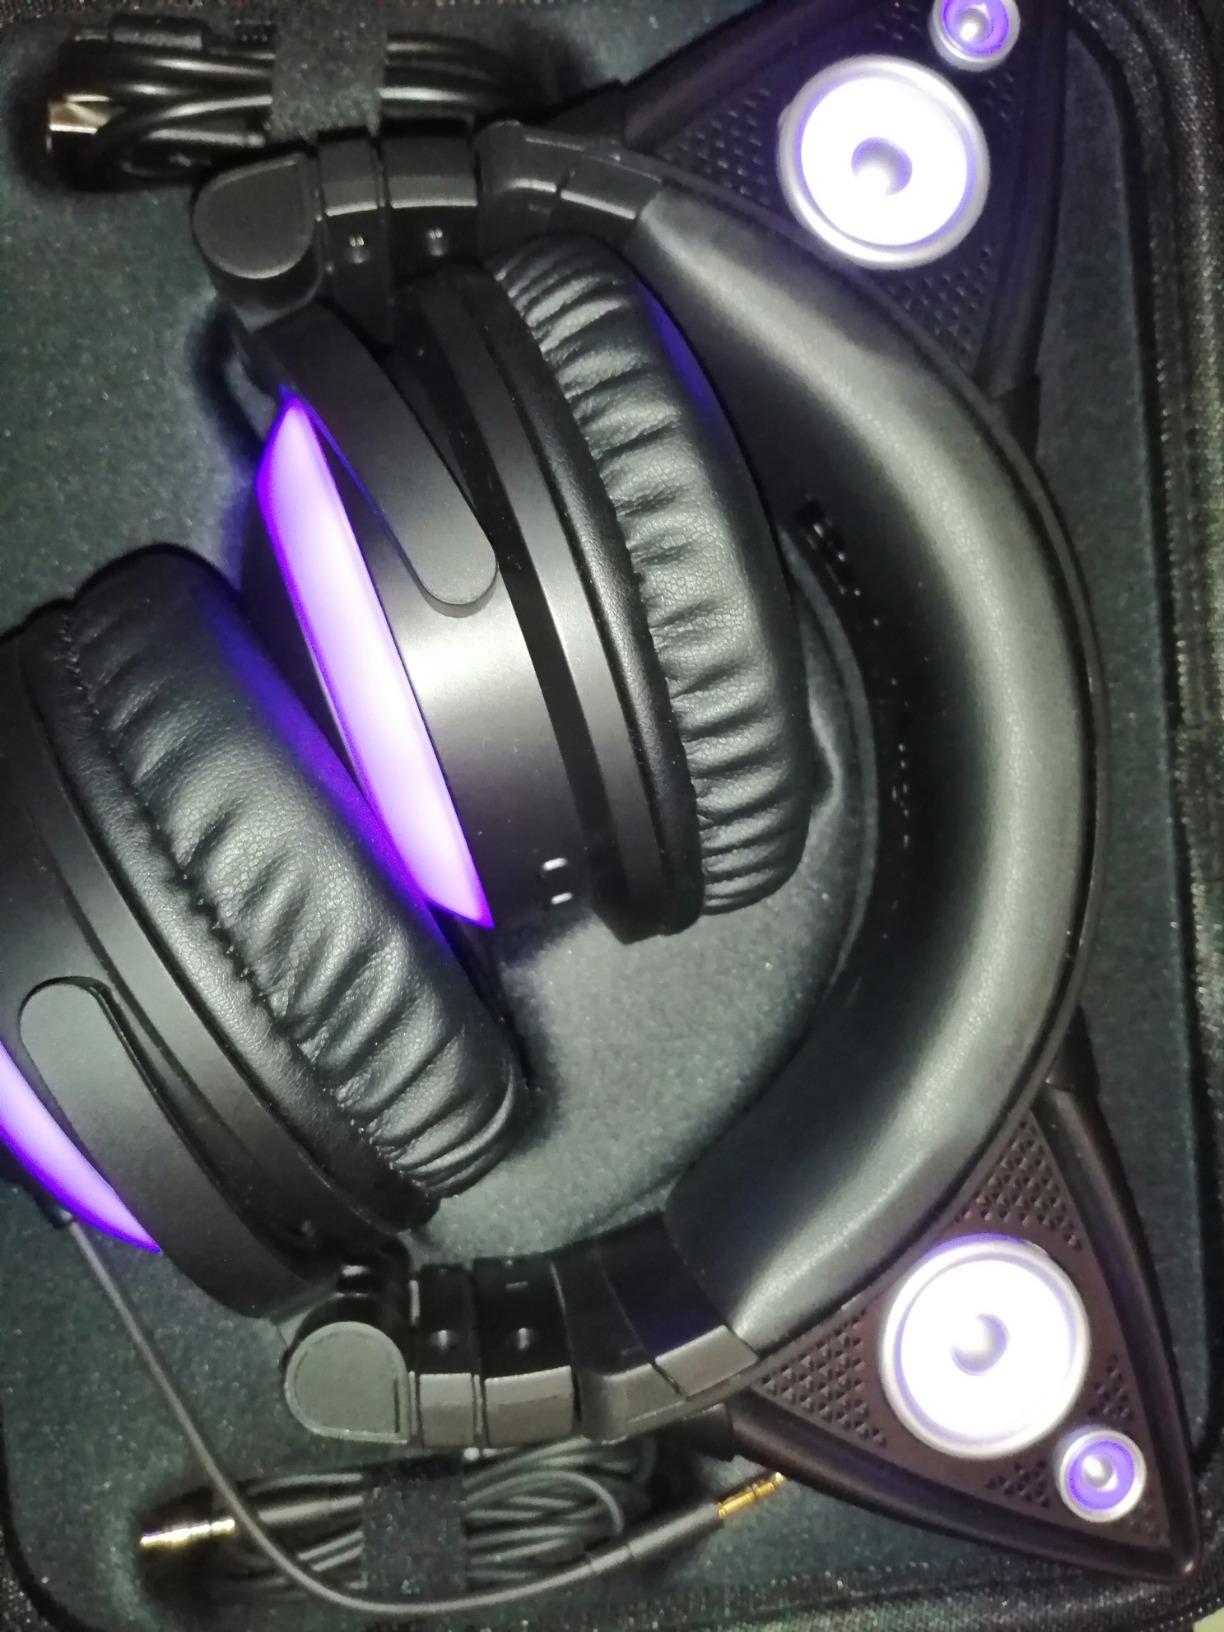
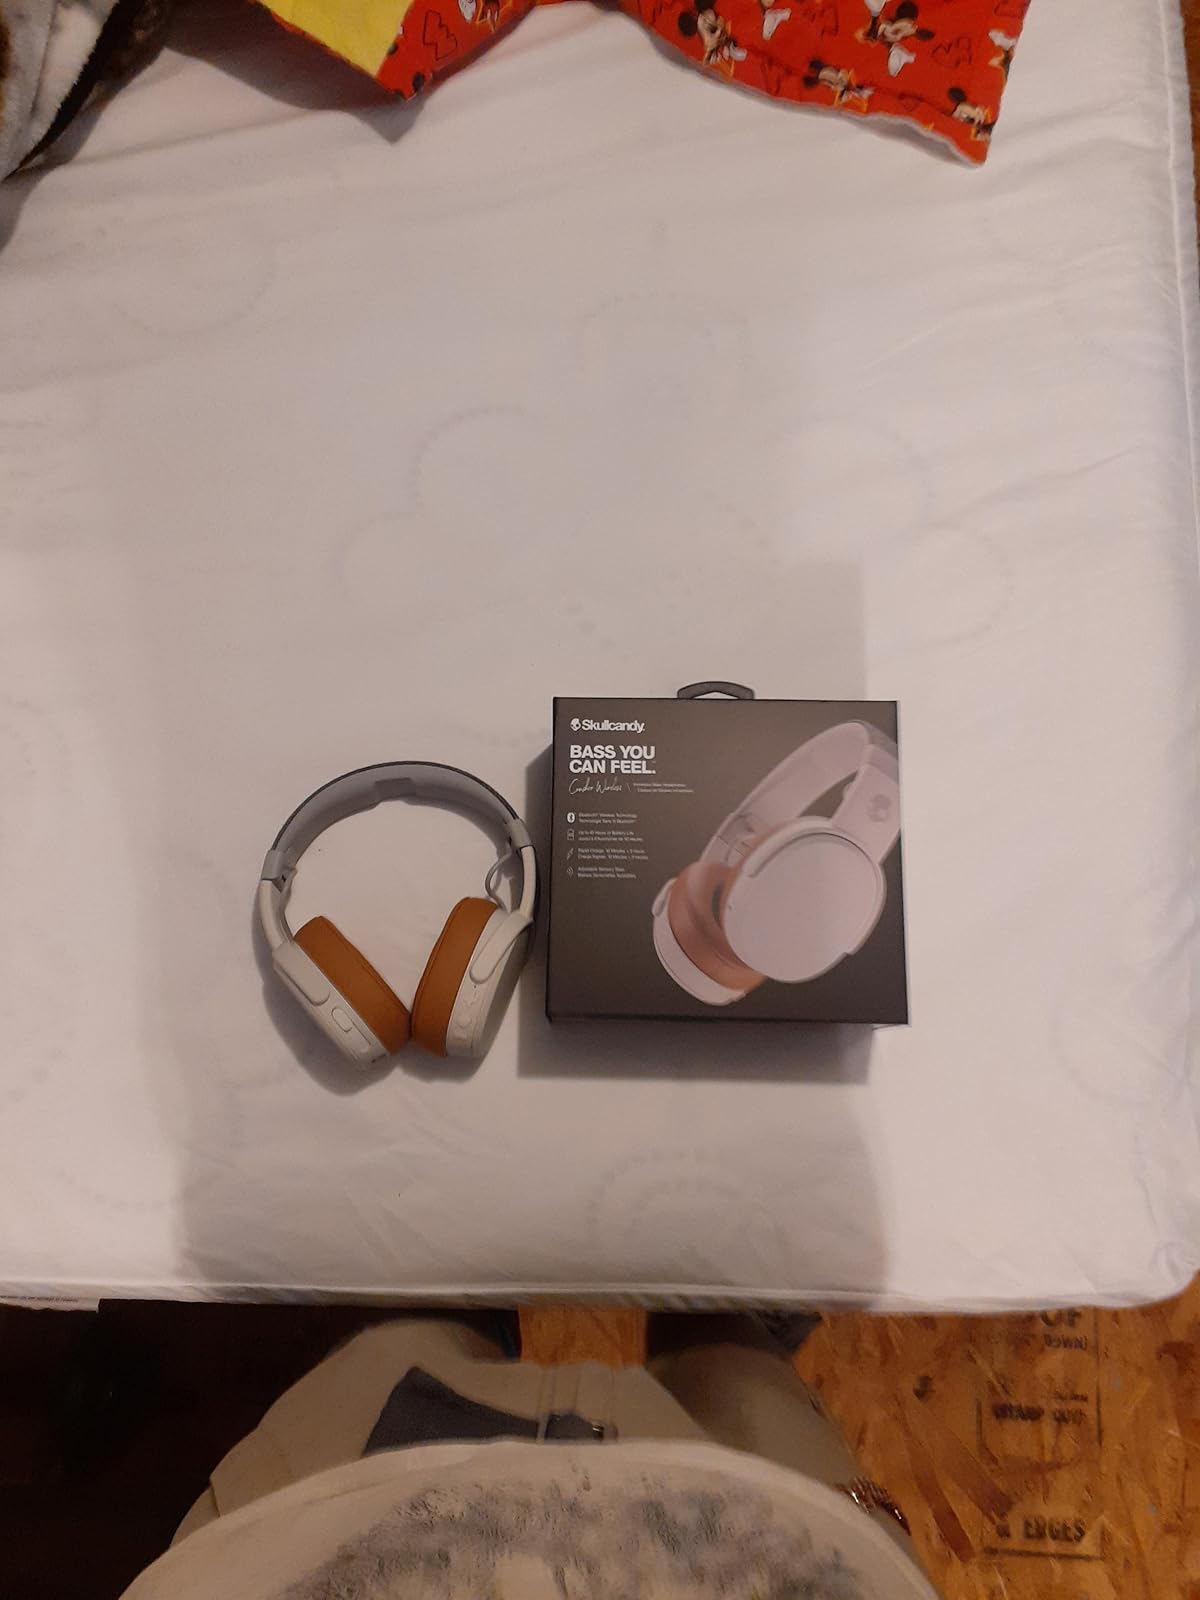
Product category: headphones
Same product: no